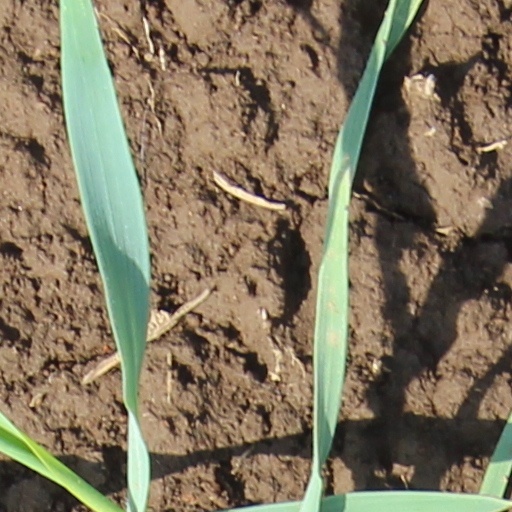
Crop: wheat